Bally's Atlantic City

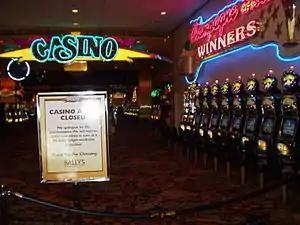
Inside the casino

In 2000, Bally's Park Place changed its name and became Bally's Atlantic City. The adjacent Claridge Hotel and Casino was purchased and incorporated into Bally's in 2003, and was renamed the Claridge Tower. The casino in the Claridge Tower was named The Ridge. The casino was renovated in 2008 from a standard casino floor to an upscale lounge-casino.